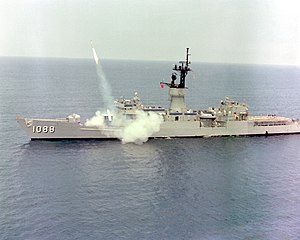
Knox-klassen / Teknik / Fremdrivning
Harpoon-affyring fra Barbey
Fregatterne af Knox-klassen blev påbegyndt i 1960'erne og byggeriet fortsatte frem til starten af 1970'erne hvilket resulterede i 46 enheder af klassen til United States Navy. Selvom konstruktionen af skibene foregik under massive besparelser og kritik viste klassen sit værd og blev med 46 skibe efter Oliver Hazard Perry-klassen den andenstørste fregatklasse i vesten. De sidste skibe udgik af amerikansk tjeneste i 1994, men mange er blevet solgt til andre stater og et større antal er stadig i aktiv tjeneste. Klassen blev bygget med henblik på antiubådskrigsførelse.